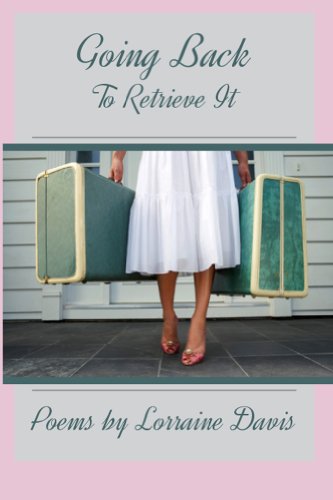
Going Back to Retrieve It
Category: Buy a Kindle
About the Author A Michigan native, Lorraine received her BA in English Literature from Alma College and did additional work at Michigan State and Central Michigan University while pursuing a teaching career. Always interested in writing, she has worked more seriously since joining several poetry and writing groups. She has had work published in The Journal of Poetry Therapy and several anthologies and journals in New York, New Jersey and Pennsylvania. She and her husband Robert live in Hemlock Farms along with their three seriously pampered cats.
Features: Through various points of view, Davis takes us back to a simpler time when “men wore suits and ties.” Her poems are observations of people she has known: neighbors, relatives and friends, of poignant memories resurfacing after a “long and peaceful nap.” We come to know a woman joyful in nature and among loved ones who’s still “struggling to maintain balance” in this ever-changing world.~ Norma Ketzis Bernstock, Don’t Write a Poem About Me After I’m Dead***** Lorraine Davis is a quiet poet. Her poems are often soothing, sometimes painful but always thought-provoking. From “The Blue Serge Sears and Roebuck Man” to “Our Daughter’s Hair,” each has its own message for us, its own life lesson. Some make us smile, some provoke a tear. All are entertaining for they all represent life. Lorraine has found a way touch each and every one of us, making us want to go back and revisit our own memories.~ Marianna Knowles, A Humorous Slice of Life *****Sometimes it seems that a poet has all too many riches to draw from. In Going Back to Retrieve It, L. J. Davis glimpses a garden rake leaning against a shed and finds that the homely object evokes a torrent of images and memories. With authenticity and compassion, she celebrates beloved children who grow up and deal with hardship, babies who are stillborn but fiercely loved, parents and old friends who pass away–“nothing will ever be exactly the same again.” Davis is a fearless explorer, one who knows that the splinters of glass that remain under the skin after an accident are somehow vital to the process of becoming fully alive even as she recognizes the fleeting beauty of existence. She enriches her own writing with epigraphs drawn from cherished poems, establishing a dialogue that adds glittering facets to the original work that follows.~ Carol Alexander, Bridal Veil Falls